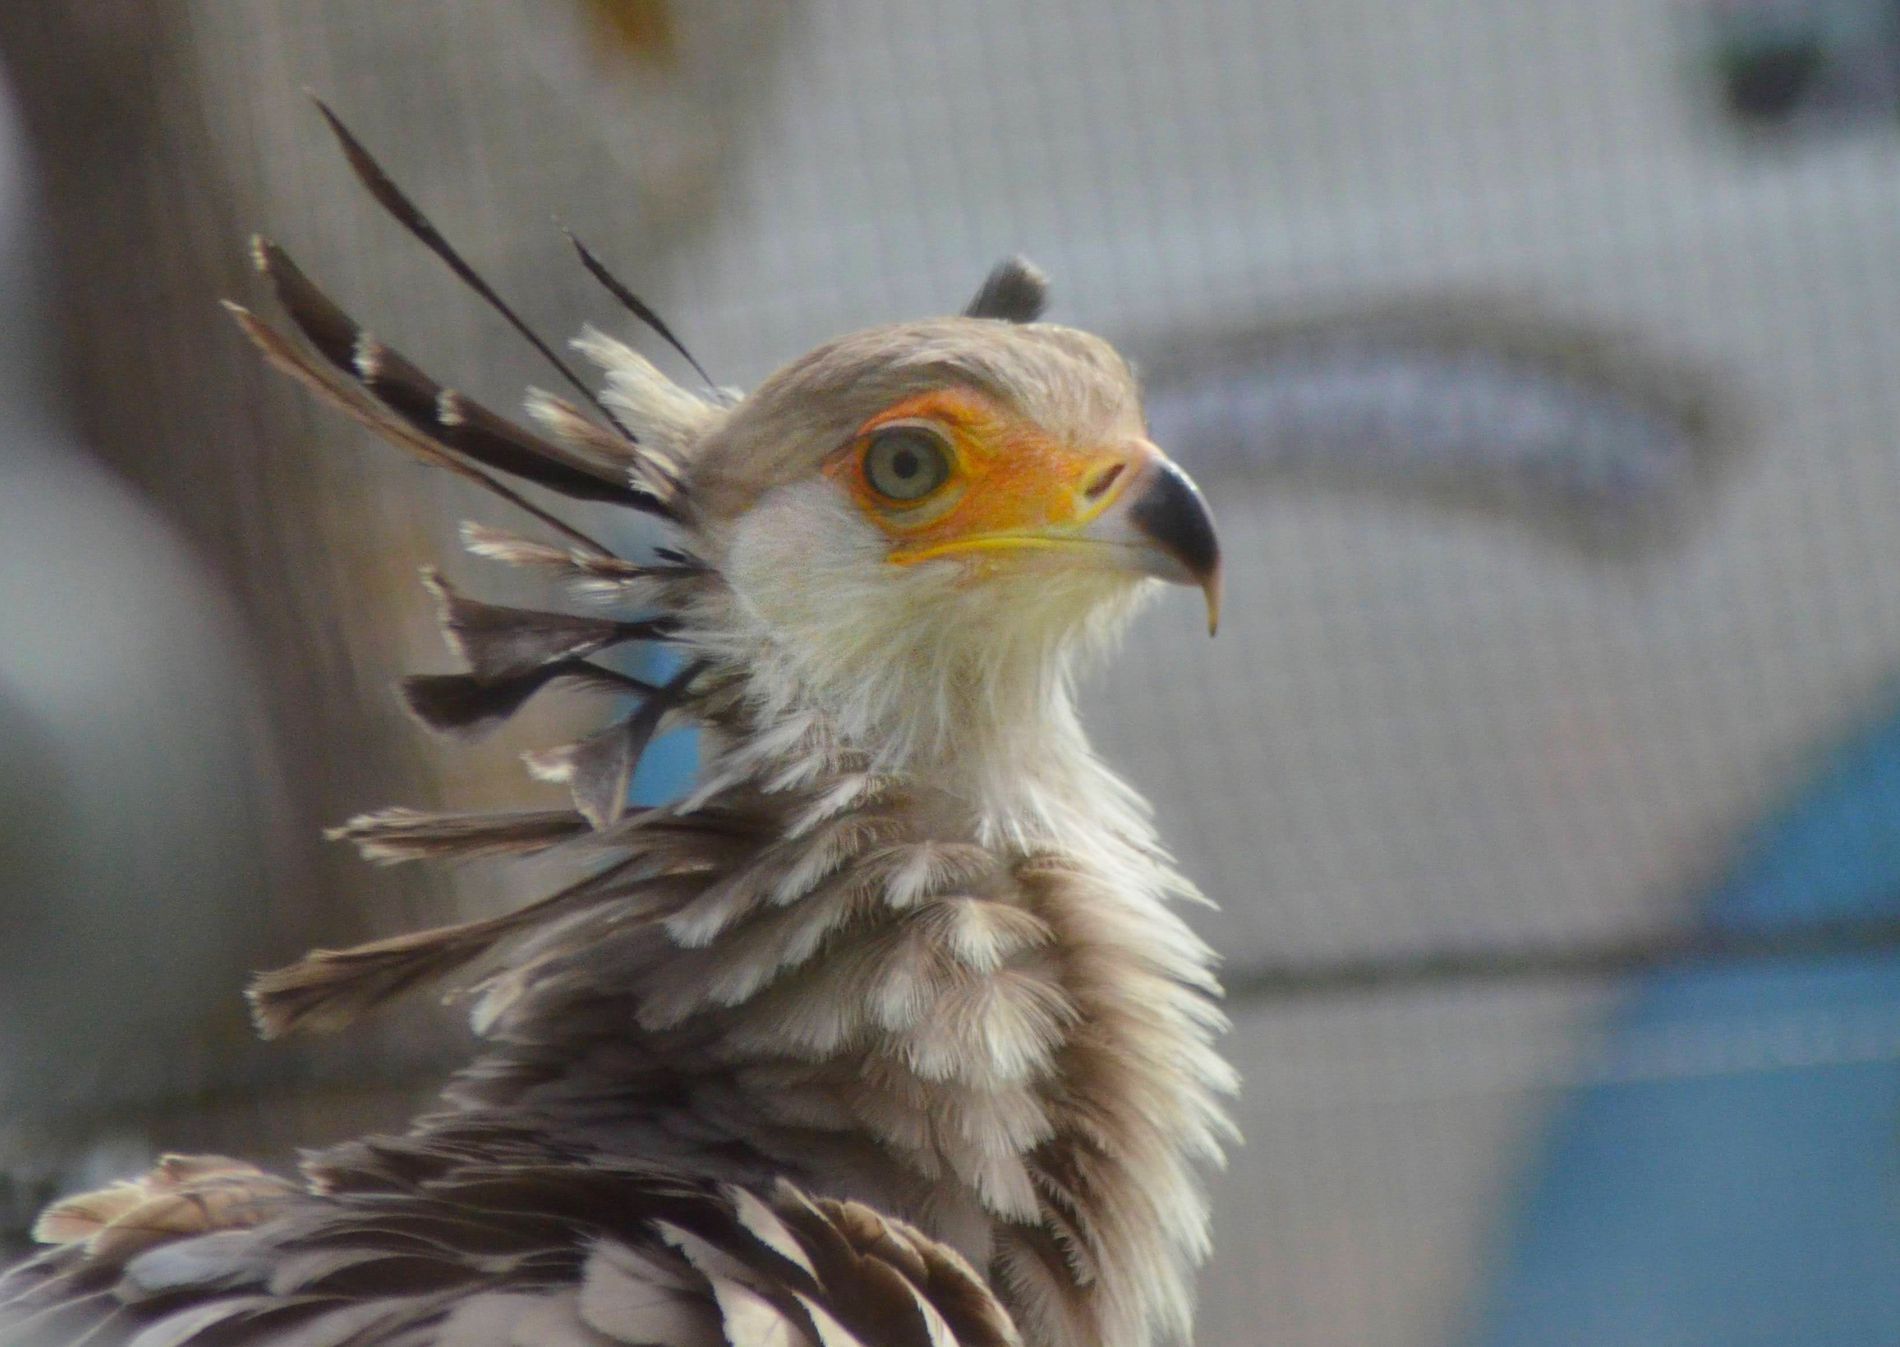
secretary bird
A close-up of a secretary bird standing proudly with its orange face and beautiful grey, black and white feathers.
The scene depicts a secretary bird standing against a blurry background, its orange face contrasting with its beautiful grey, black and white feathers, its feathers illuminated by soft sunlight. The shot is taken from a slightly elevated side angle highlighting the bird's shape.
Labels: Animal, Beak, Bird, Vulture, Buzzard, Hawk, Eagle, Accipiter, Kite Bird, background